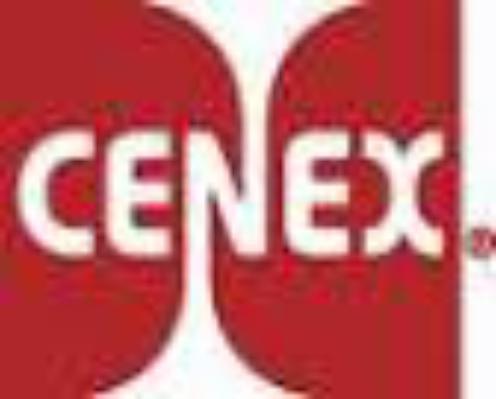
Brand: Cenex
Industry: Others